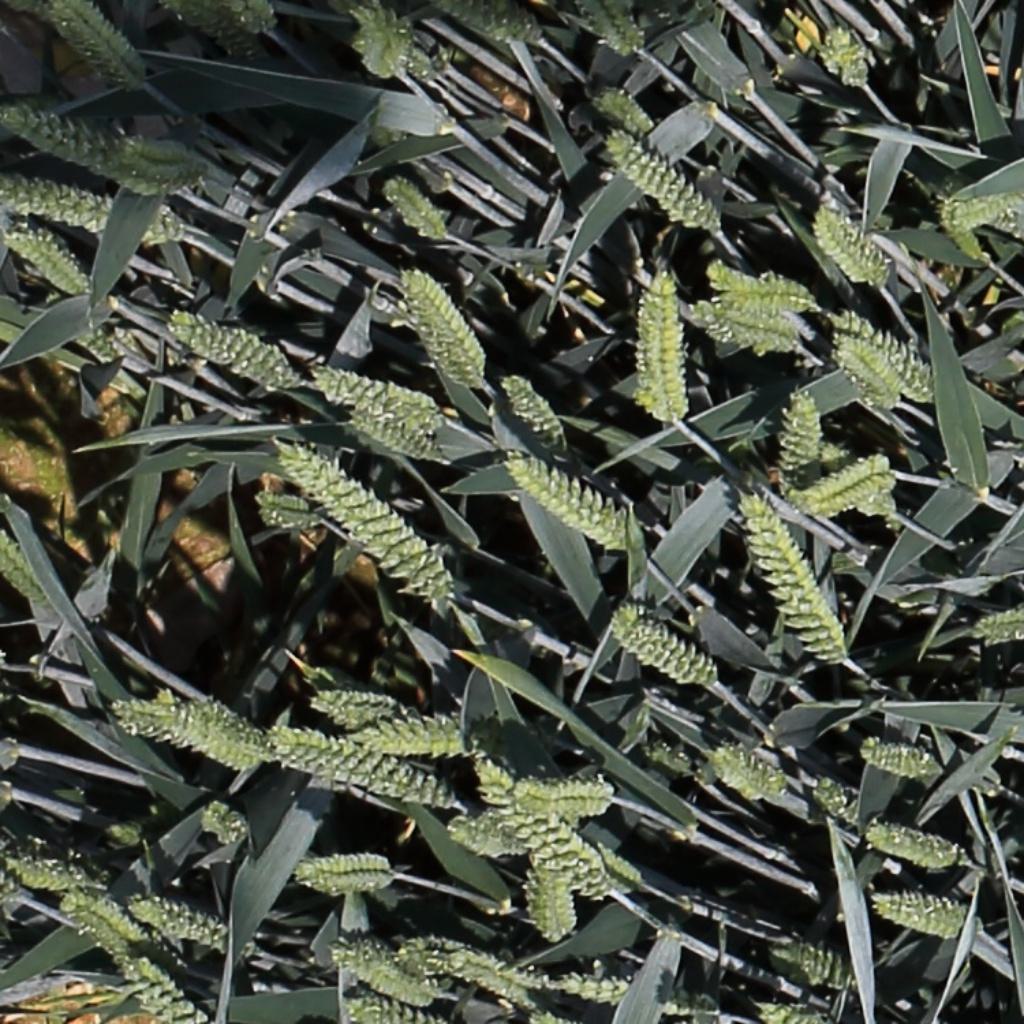
Country: Switzerland
Location: Usask
Wheat development stage: Filling